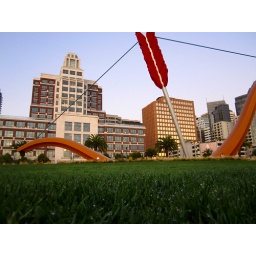
the bow and arrow on the embarcadero behind a field of grass covered in dew